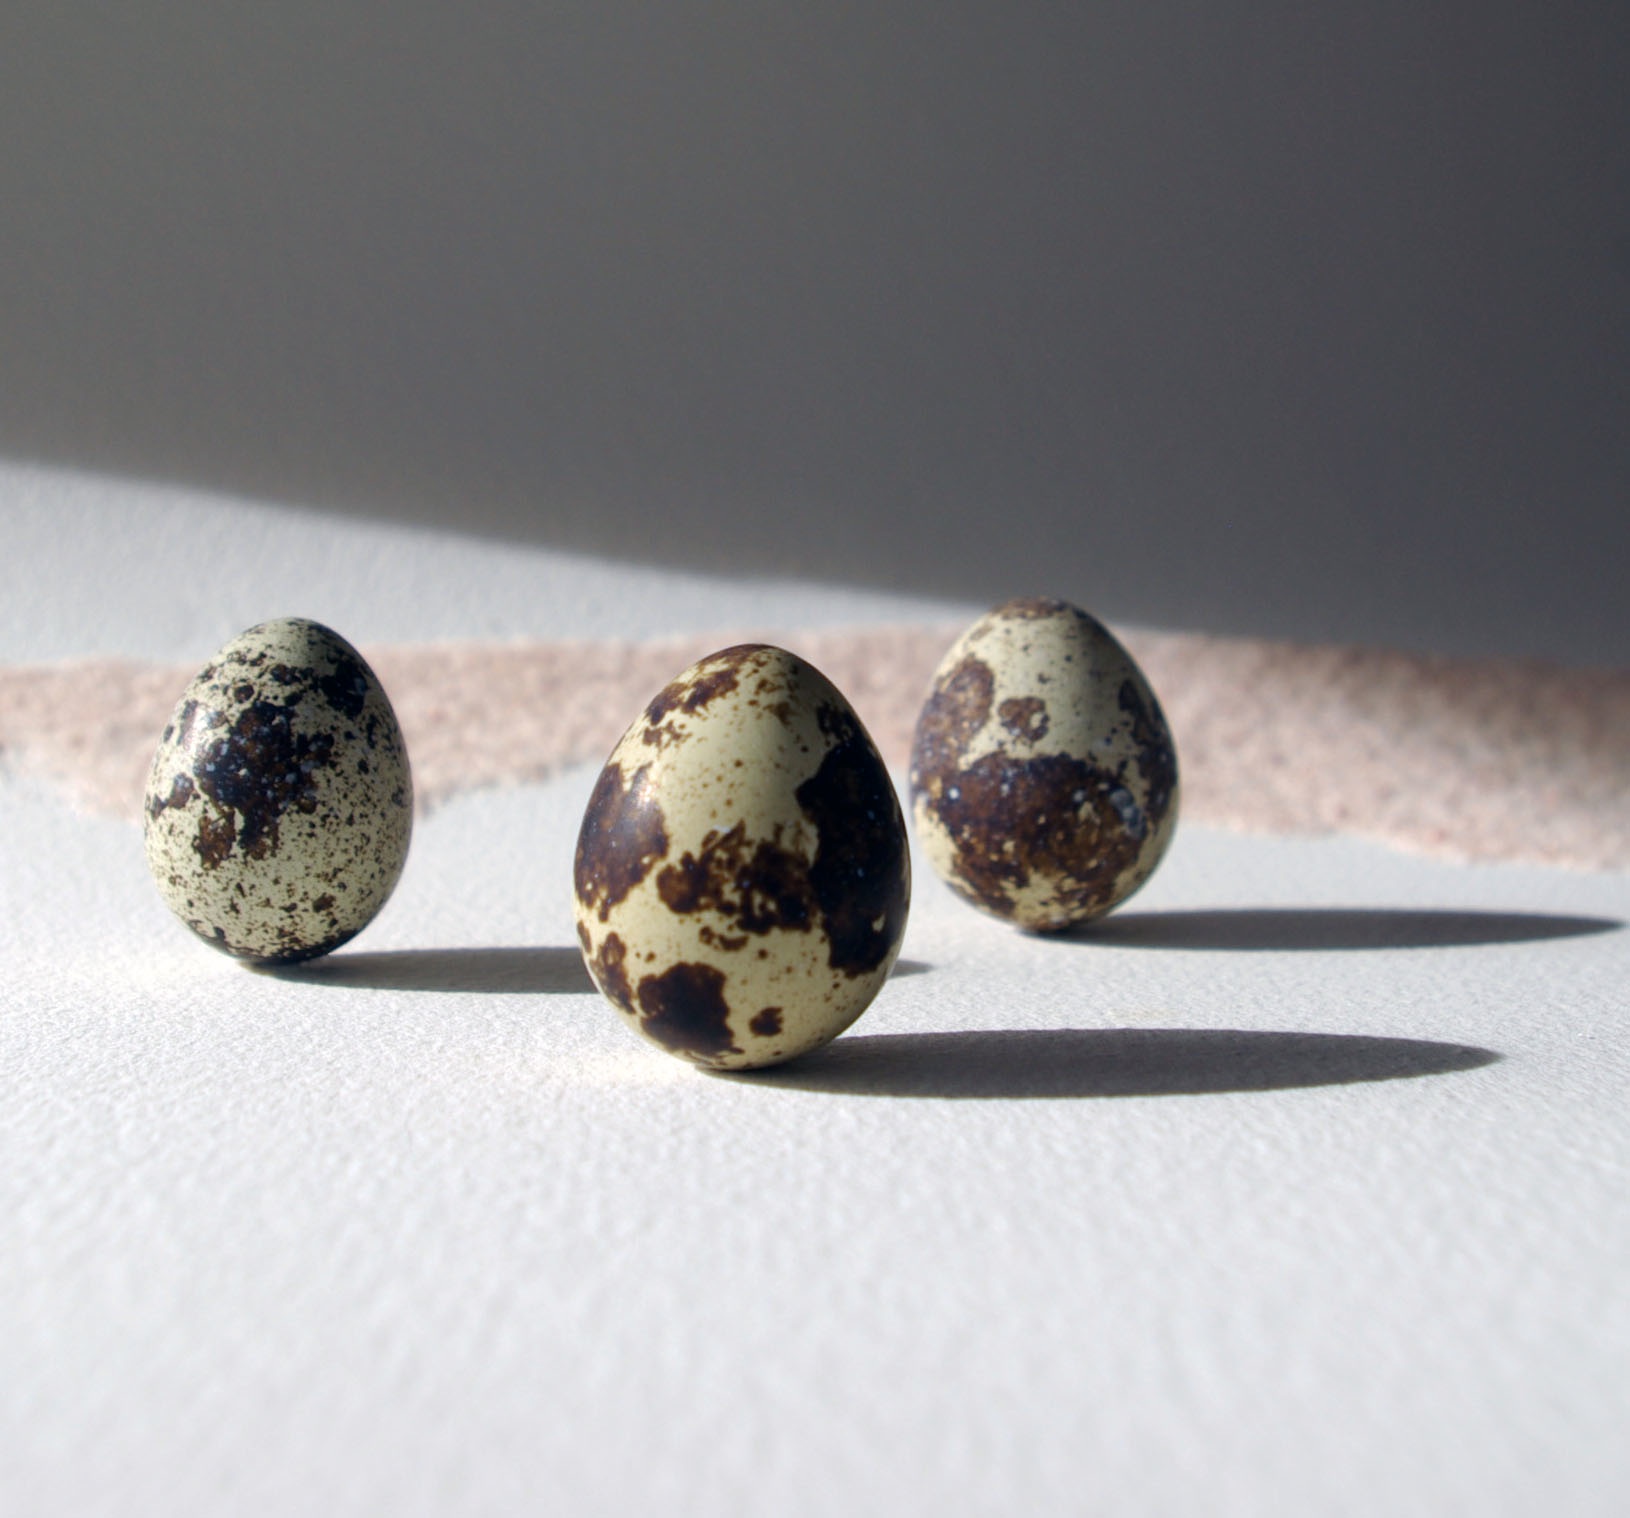
bead, material, jewellery, art, silver, sphere, shape, gemstone, fashion accessory